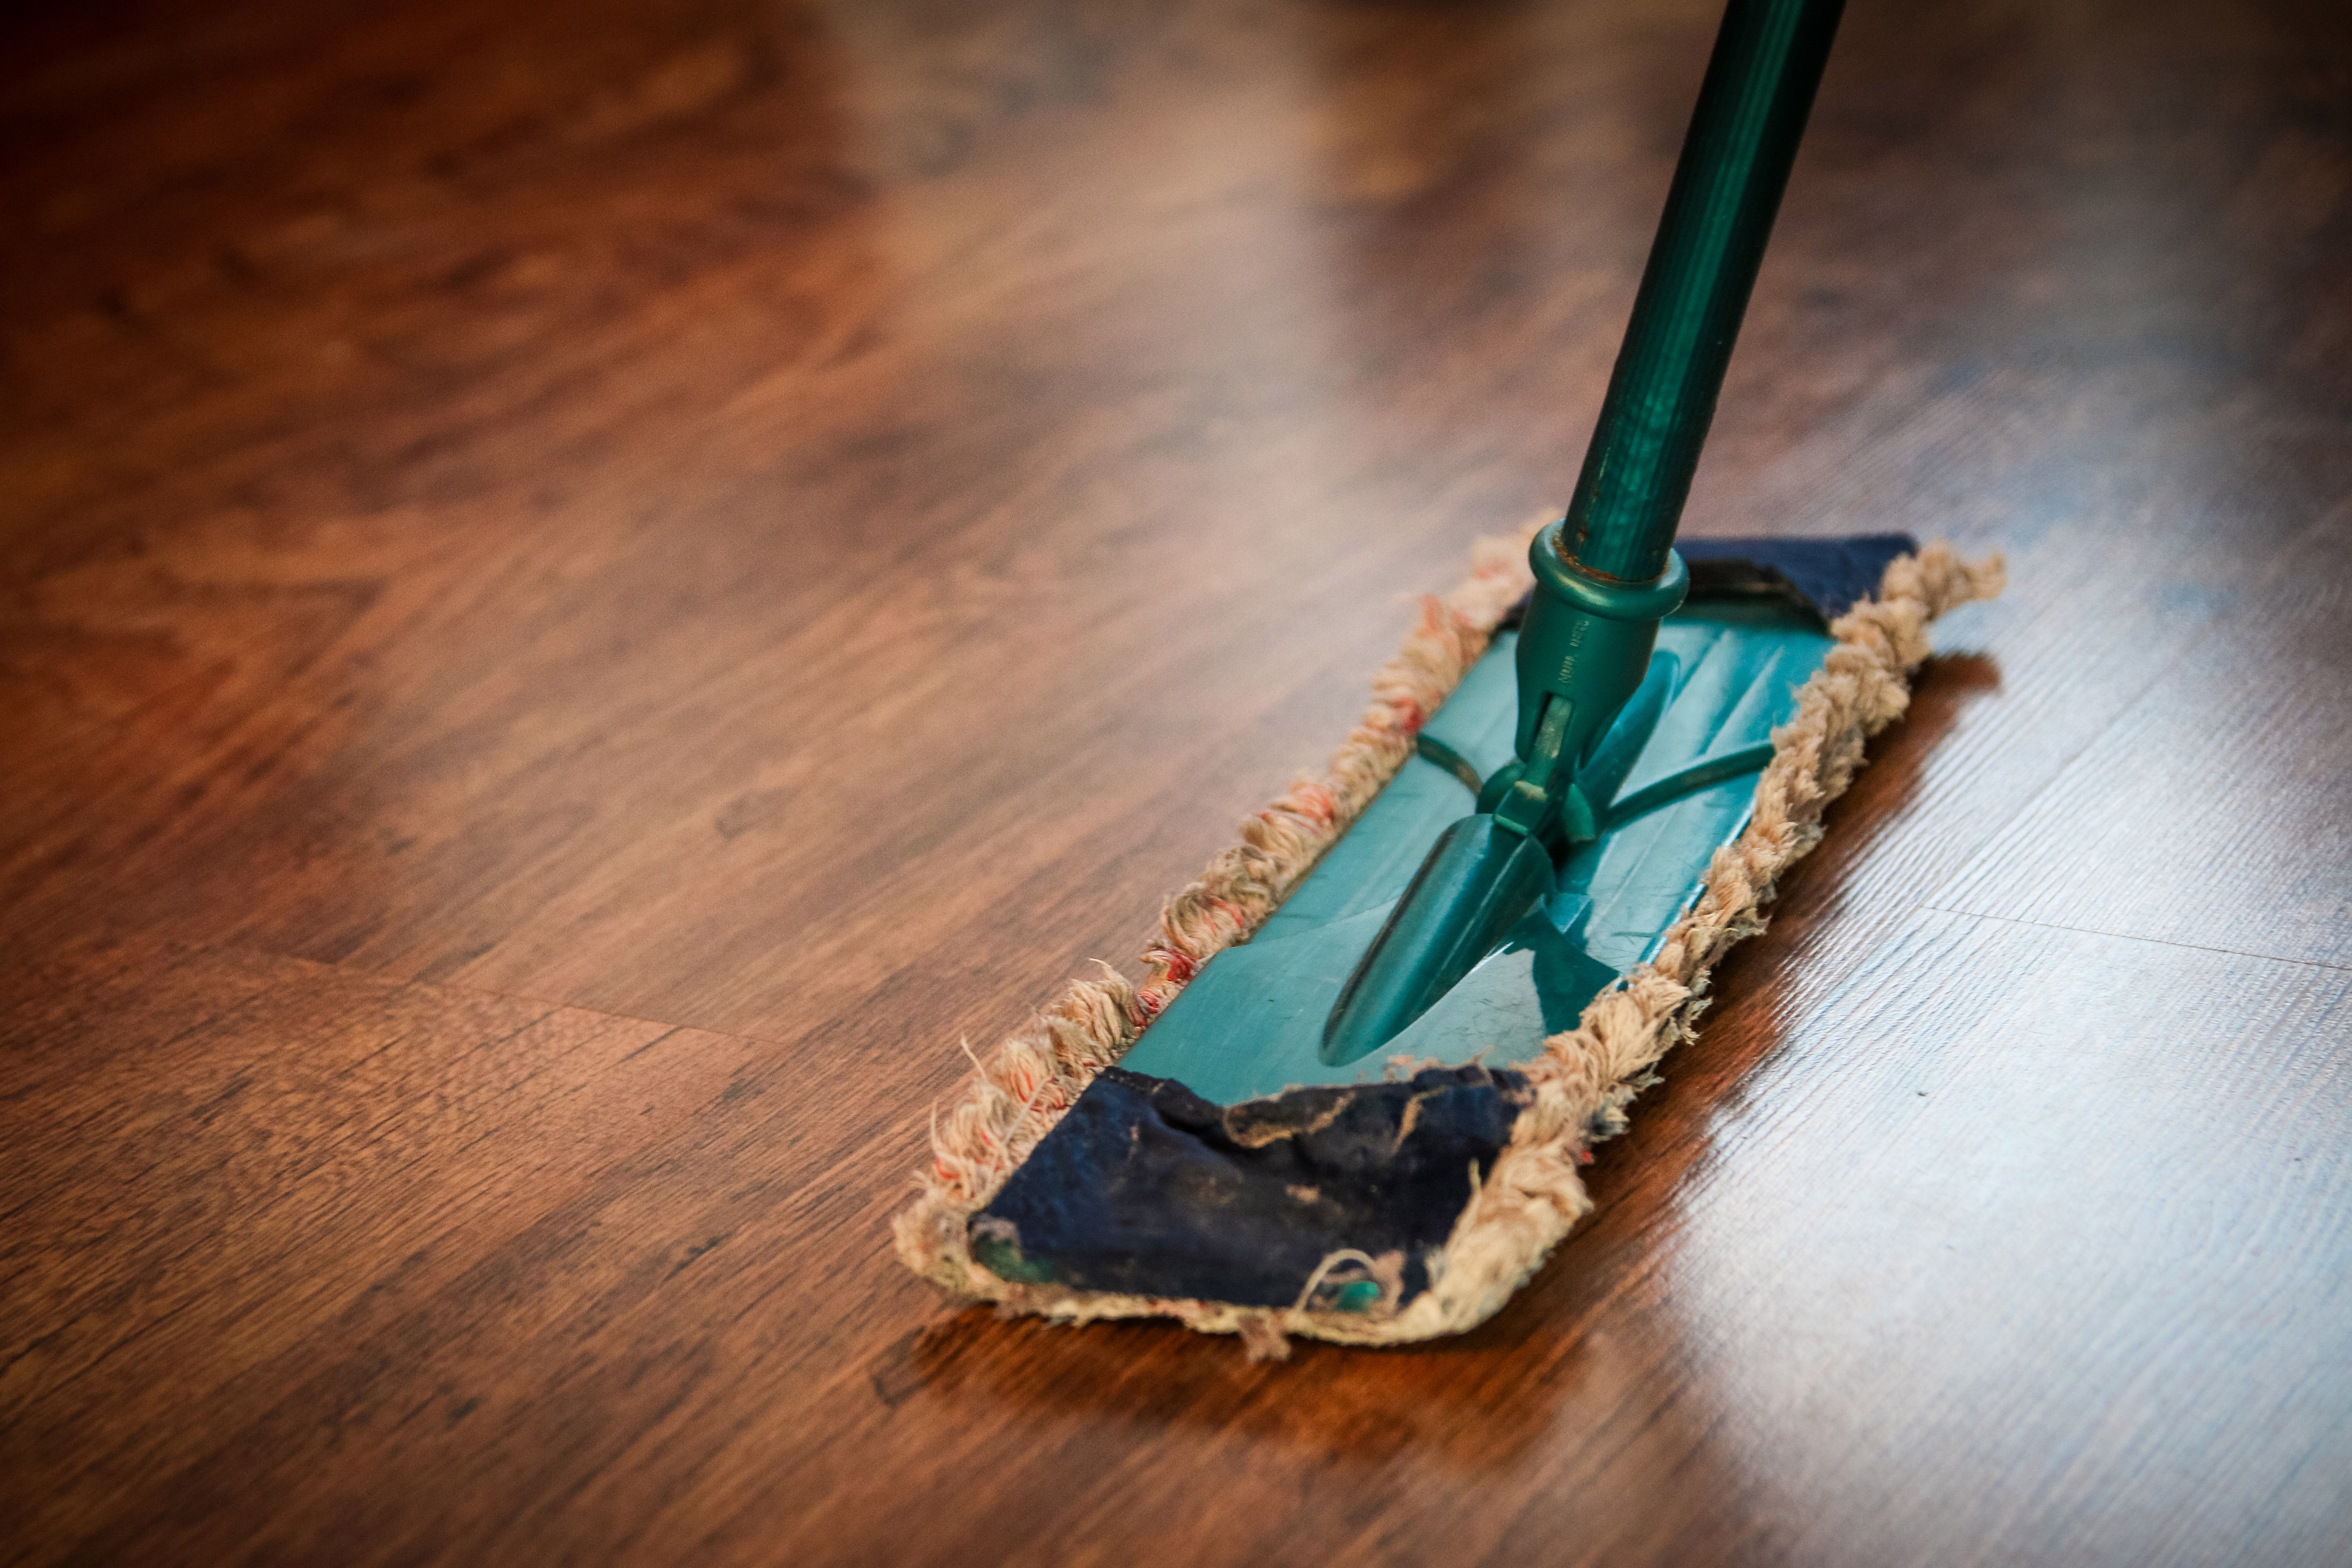
wood, floor, hardwood, flooring, photography, fashion accessory, still life photography, metal